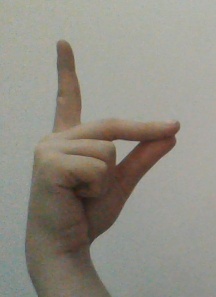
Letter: ta